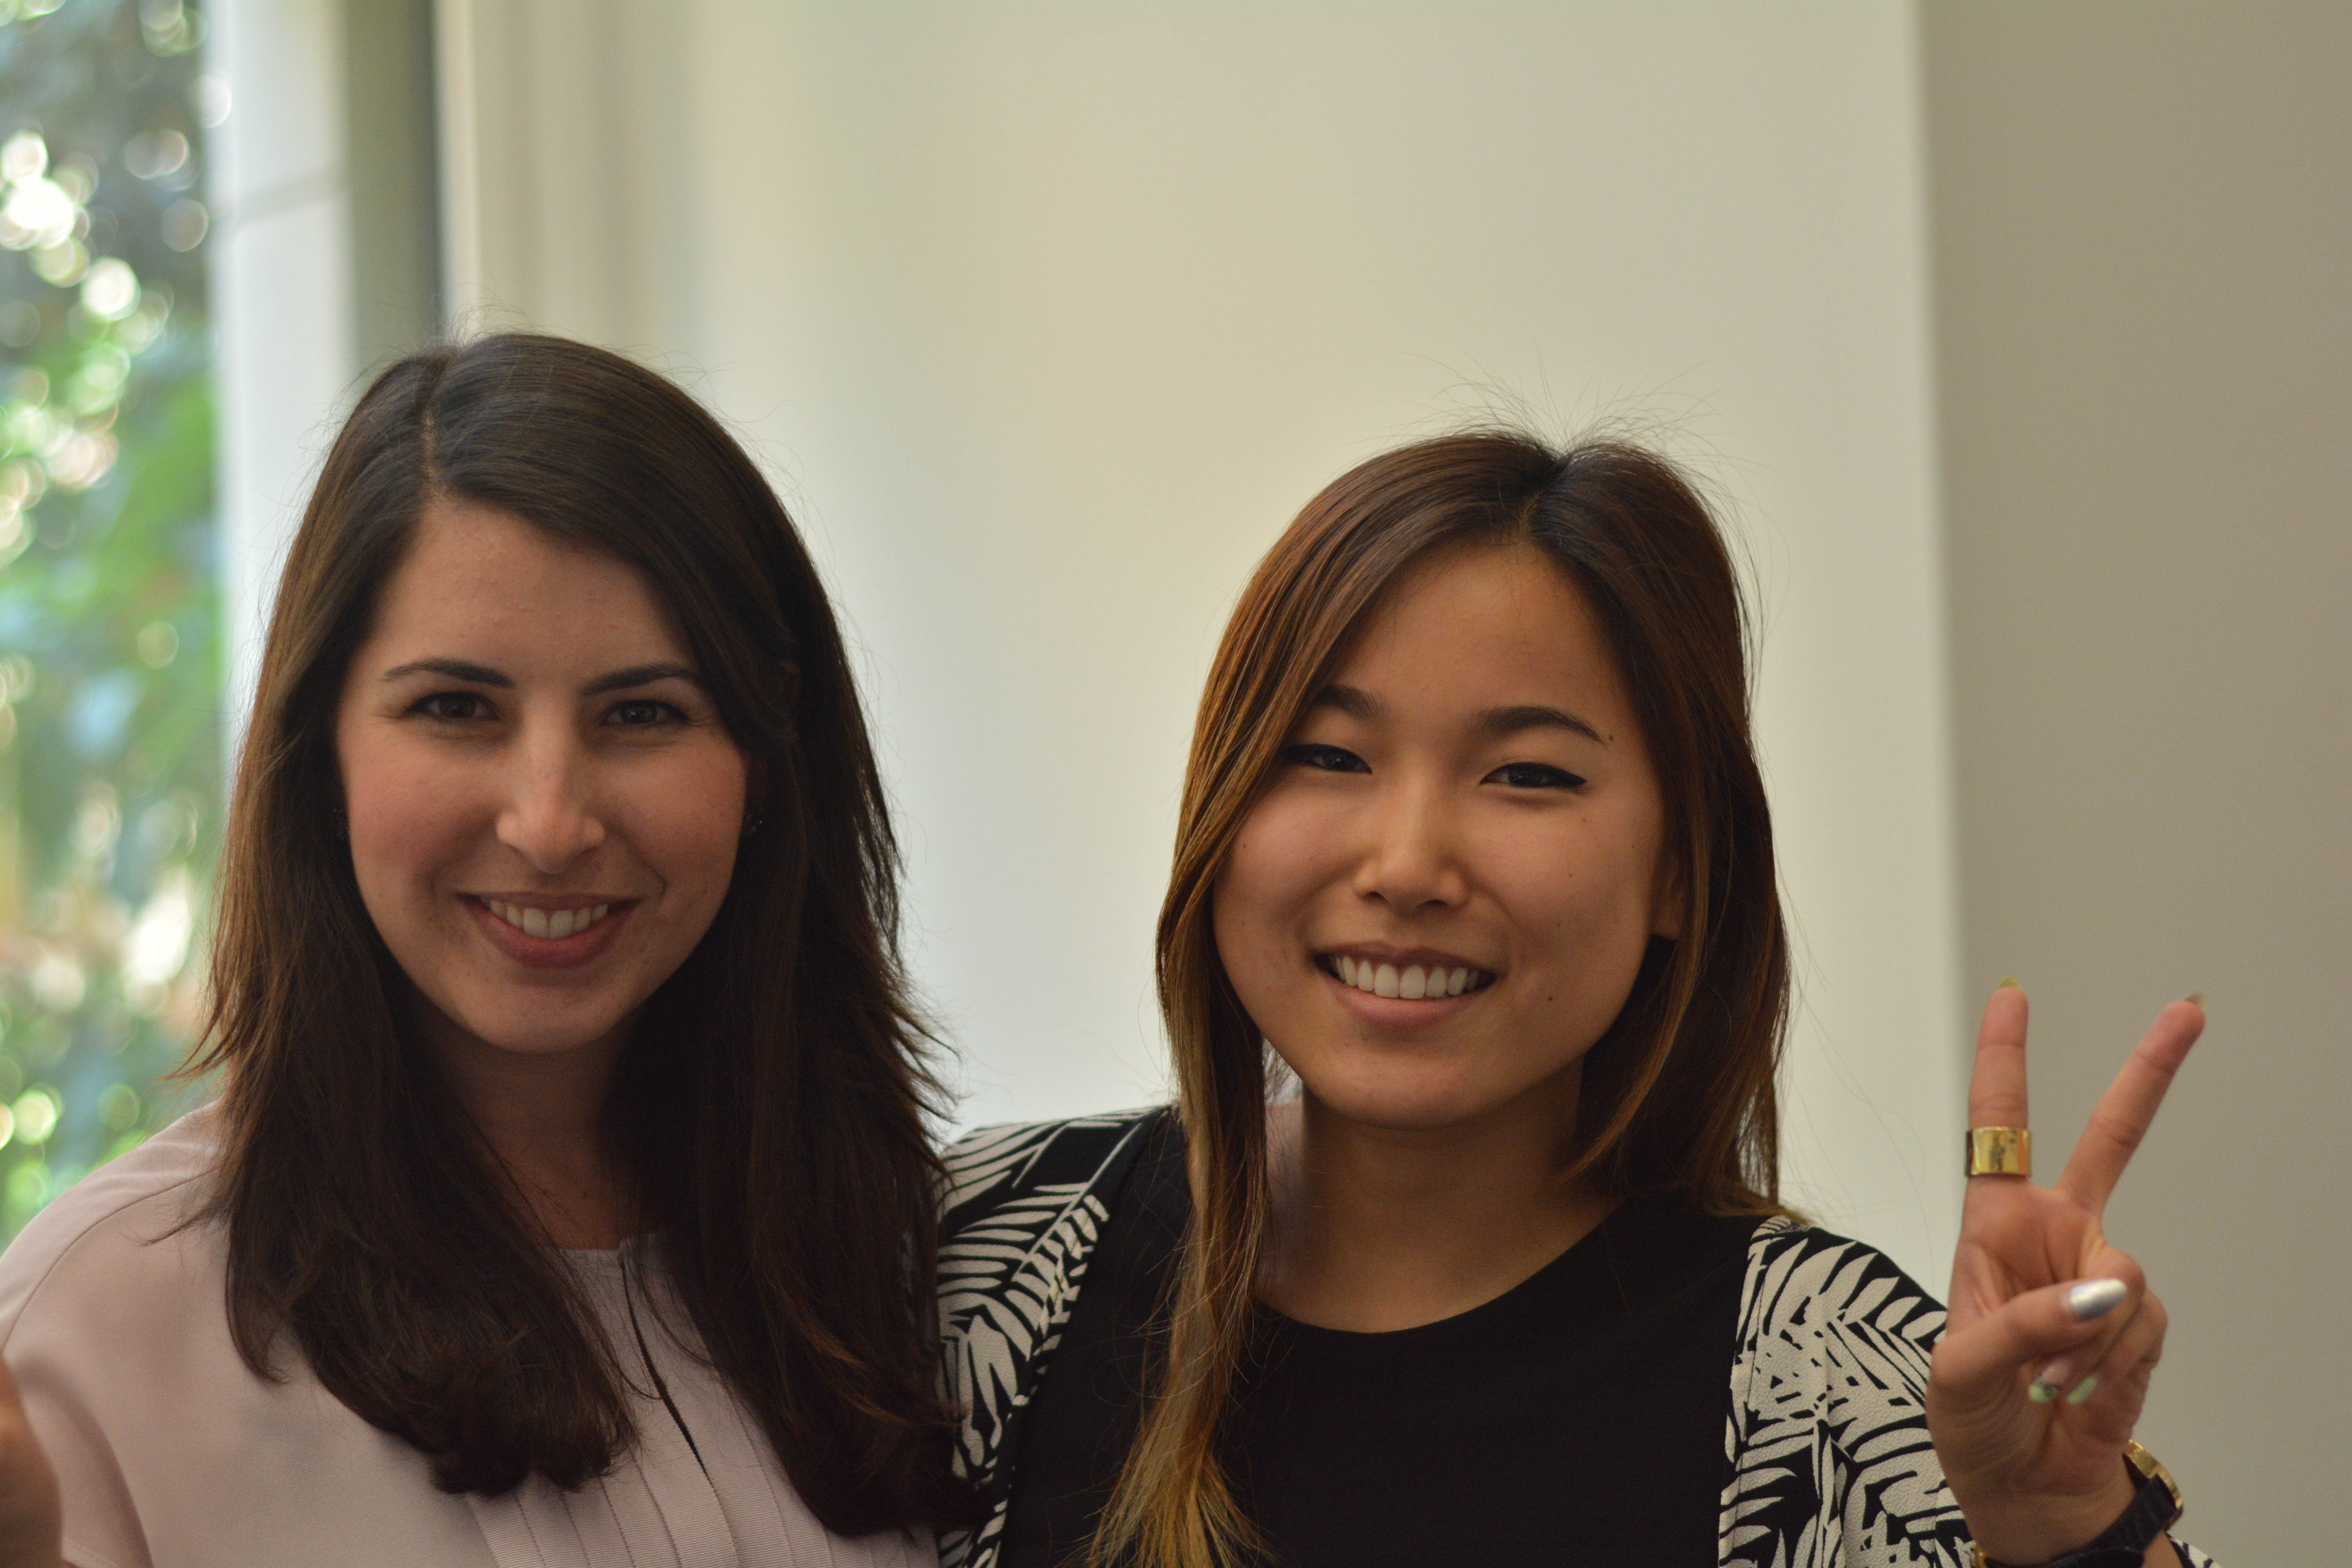
person, people, woman, smile, conversation